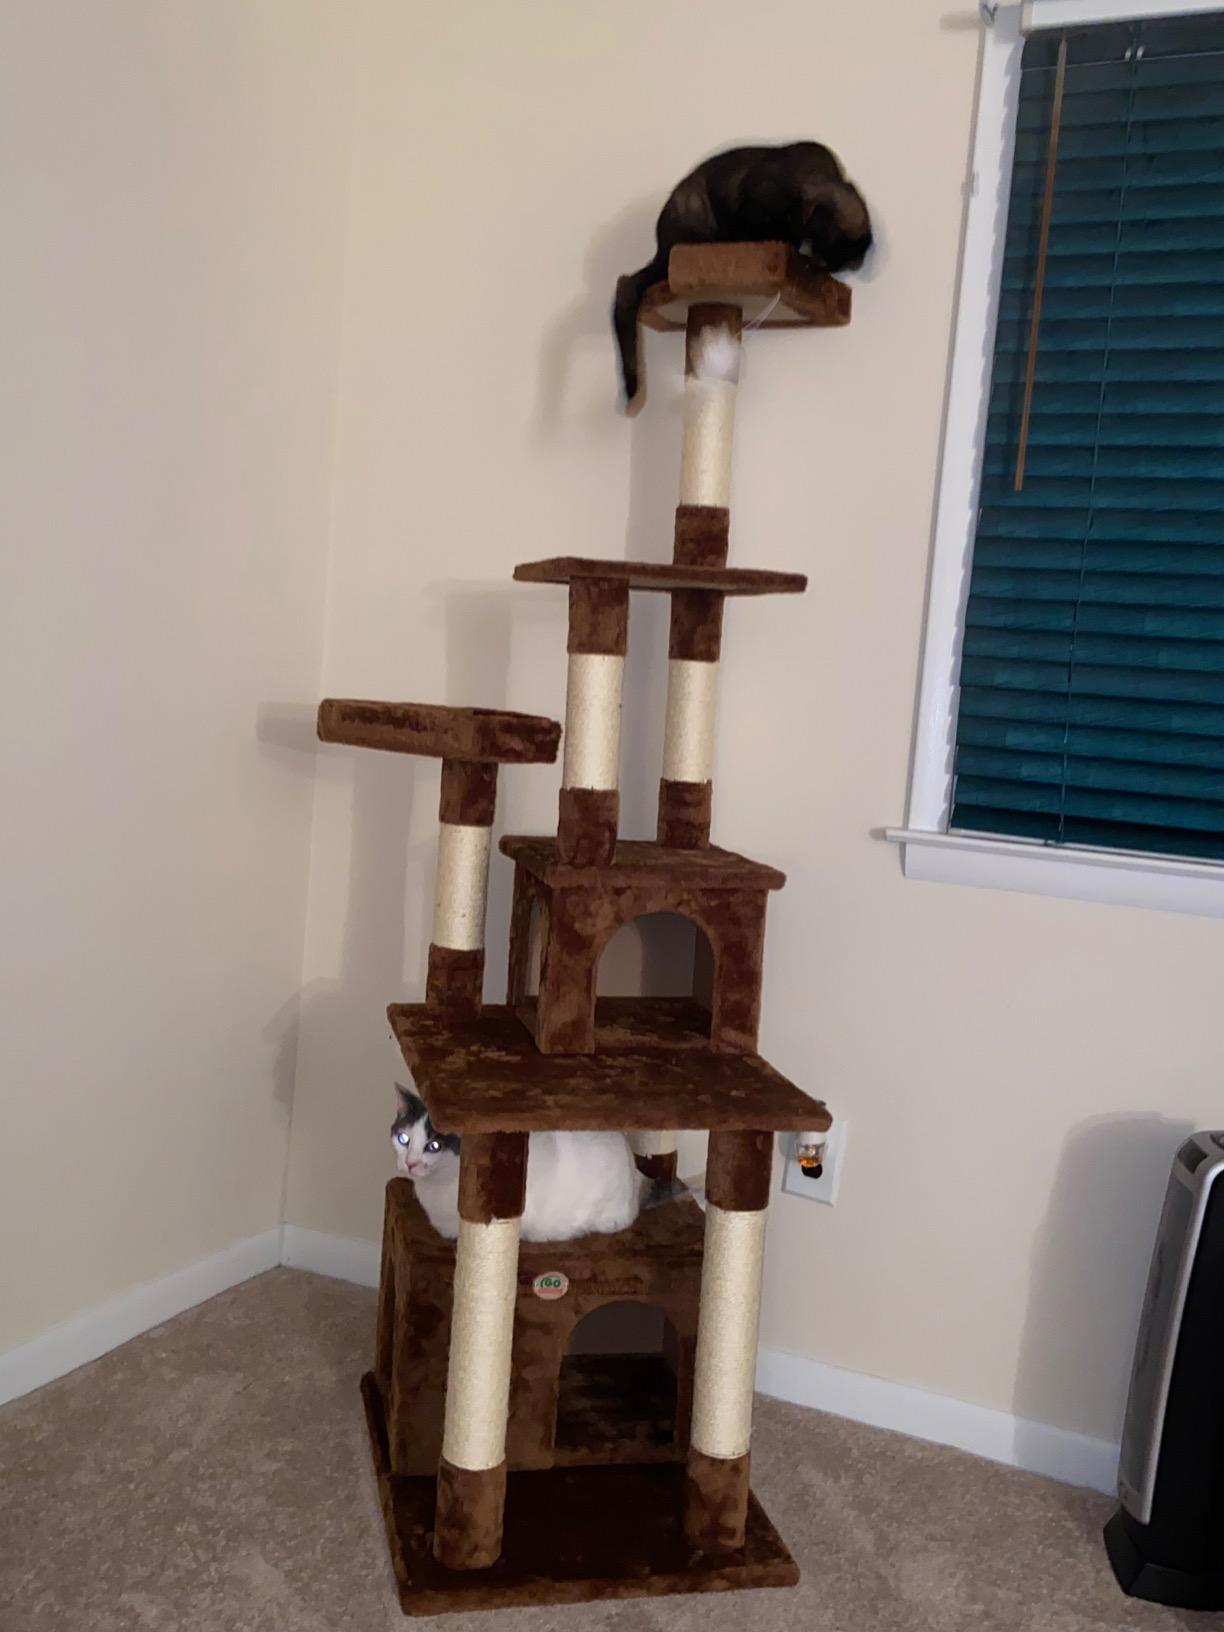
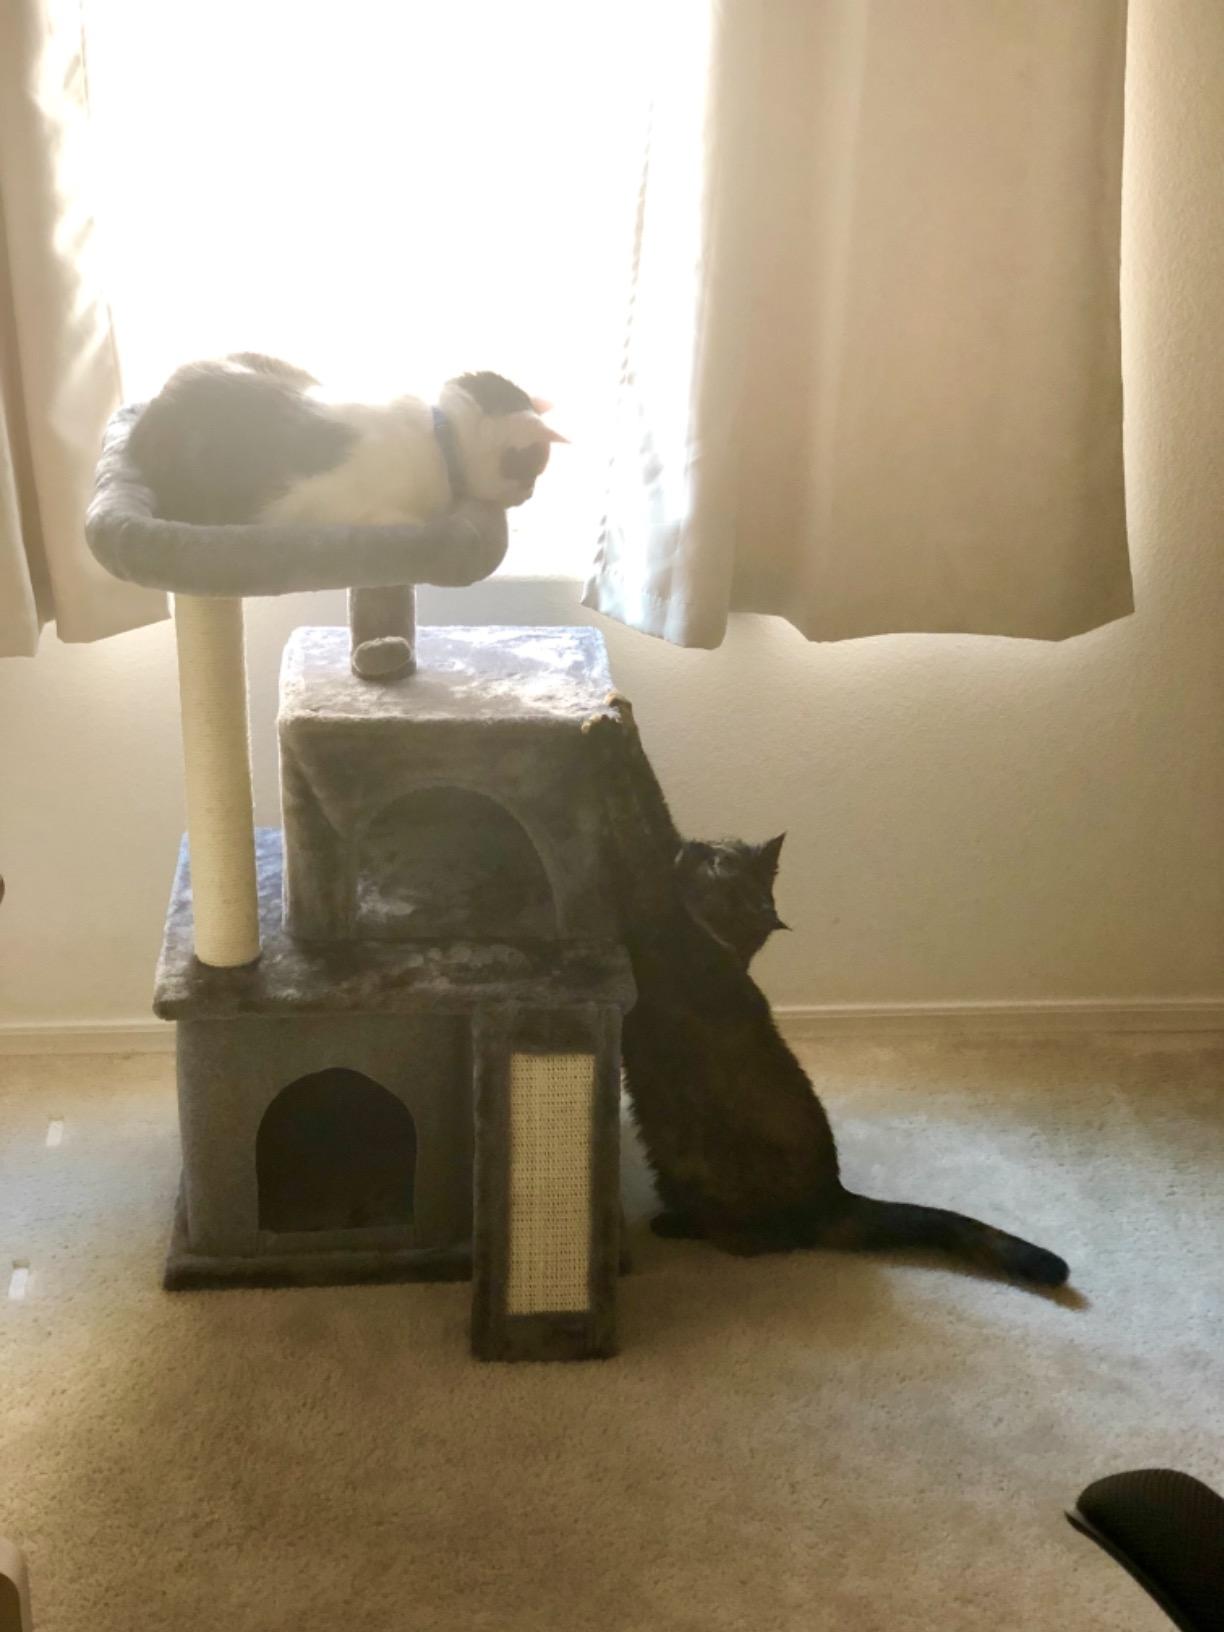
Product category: items_cat tree
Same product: no